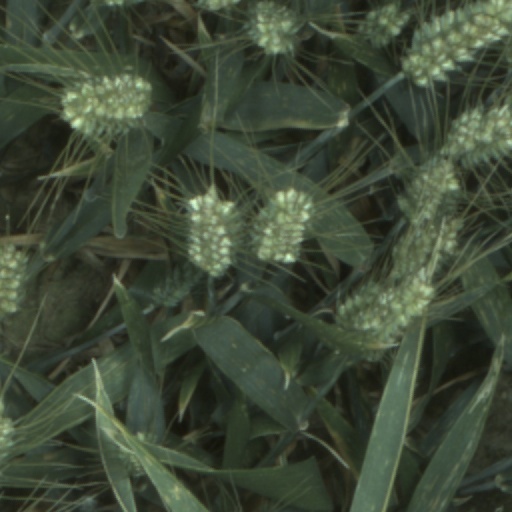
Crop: wheat